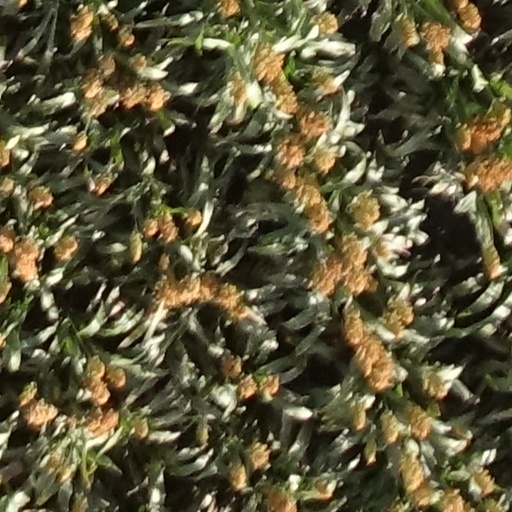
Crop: sorghum